Weddell Island

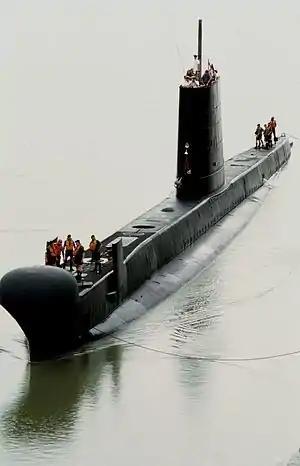
A sister ship of HMS "Onyx"

In a famous Robinson Crusoe-like episode of Falklands history, American sealer Capt. Charles Barnard got marooned in the area from 11 June 1813 to 25 November 1814, together with four sailors – Jacob Green (American), and Joseph Albrook, James Louder and Samuel Ansel (Britons), accompanied by the captain's most helpful dog named Cent, and in possession of a whaleboat. The castaways built several shelters on Weddell (Swan Island to them) while hunting feral hogs and collecting drift wood for subsistence. Under the circumstances, one of them, Ansel, developed an aggressive attitude and was temporarily exiled by his companions to survive alone at Quaker Harbour from 28 December 1813 to 16 February 1814. In the vicinity of his tussac-built bivouac, the graves and headstones of two men were found a mile up the bay who, Barnard reasoned, "must have been buried long since, as the letters were almost effaced from the stones". Following his encounter with James Weddell on New Island in 1821, the latter popularized Barnard's castaway story by his book published in 1825. Certain inaccuracies in Weddell's retelling of events and his attempt at embellishing his compatriots’ motives for taking over Barnard's ship "Nanina" and claiming it as a prize of the War of 1812 (subsequently, Barnard appealed successfully against the London prize court judgement and got his ship restored to him), probably prompted the American to write his "Narrative of Sufferings and Adventures" book published in 1829.